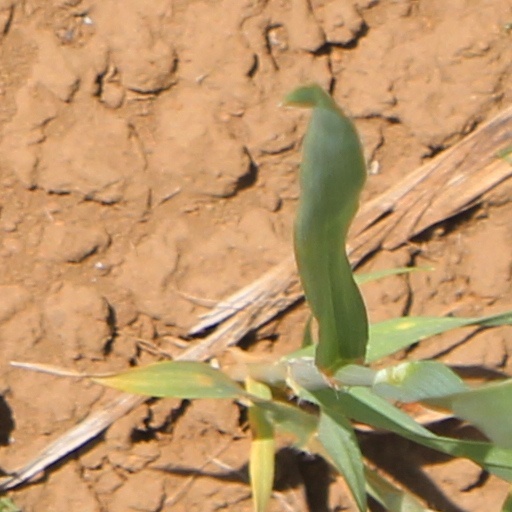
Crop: wheat